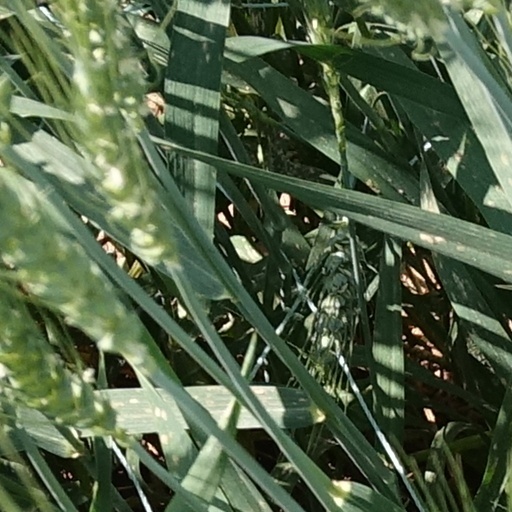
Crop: wheat